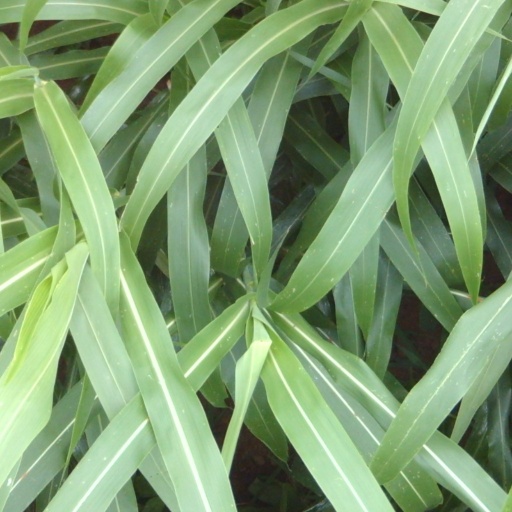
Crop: sorghum